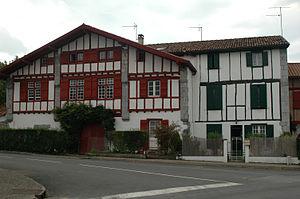
Larressore est une commune française, située dans le département des Pyrénées-Atlantiques en région Nouvelle-Aquitaine.